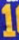
Number: 1